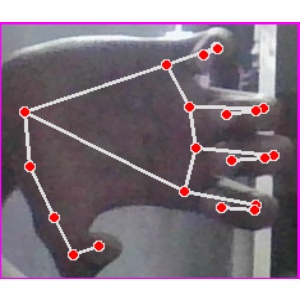
अक्षर: त